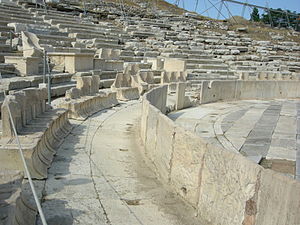
Sokrates / Kilderne til viden om Sokrates
Dionysos-teatret i Athen.
Sokrates var en græsk filosof fra Athen. Hans indflydelse, der er formidlet igennem hans elev Platon, er blevet så skelsættende, at han er en af de mest kendte og respekterede tænkere.